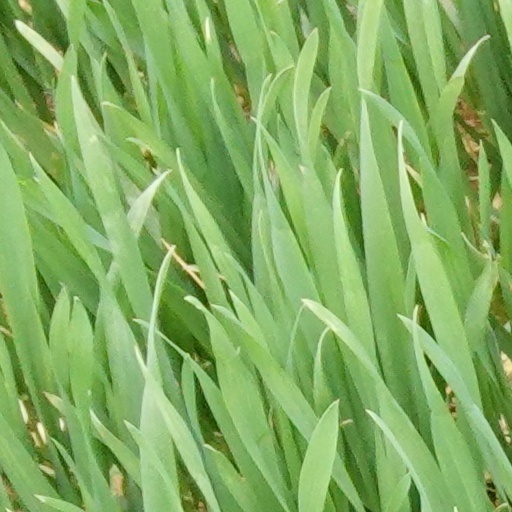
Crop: wheat